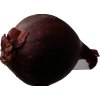
Label: red_onion